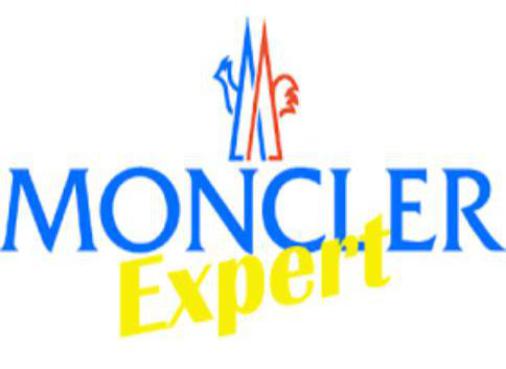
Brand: moncler-2
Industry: Clothes